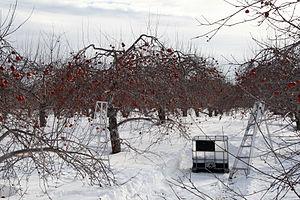
Pommiers aux Verger Lafrance au Québec pour la fabrication du cidre de glace.
Le cidre de glace est un cidre dont la fermentation s'effectue sur un jus de pommes concentré par l'action du froid naturel.